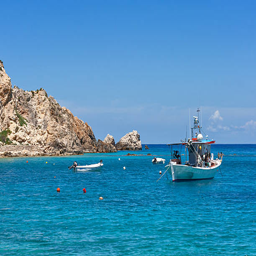
small boat in the waters